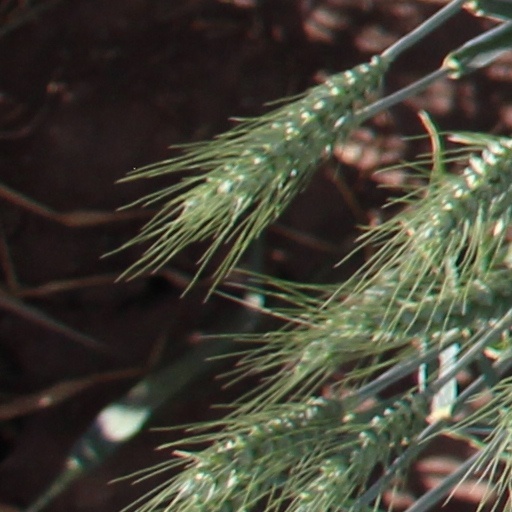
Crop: wheat